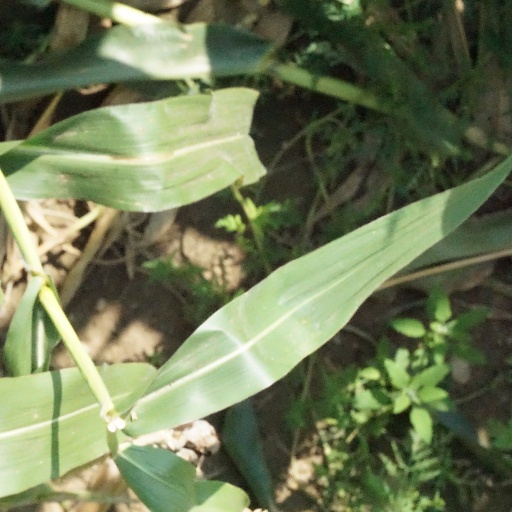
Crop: maize; corn